Falcon Heavy

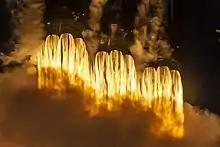
Twenty-seven Merlin engines firing during launch of Arabsat-6A in 2019

The partially reusable Falcon Heavy falls into the heavy-lift range of launch systems, capable of lifting into low Earth orbit (LEO), under the classification system used by a NASA human spaceflight review panel. A fully expendable Falcon Heavy is in the super heavy-lift category with a maximum payload of to low Earth orbit.